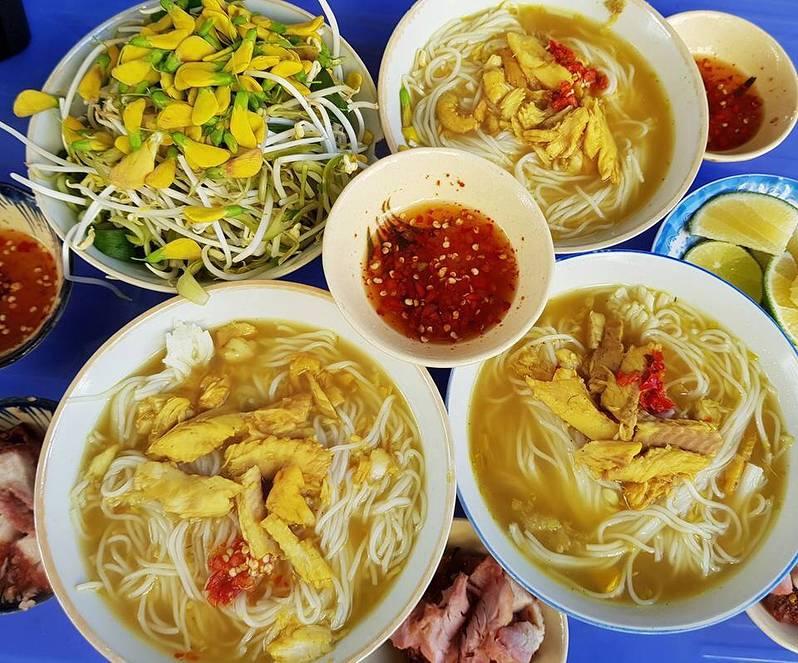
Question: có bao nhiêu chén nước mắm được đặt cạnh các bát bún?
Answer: có ba chén nước mắm được đặt cạnh các bát bún